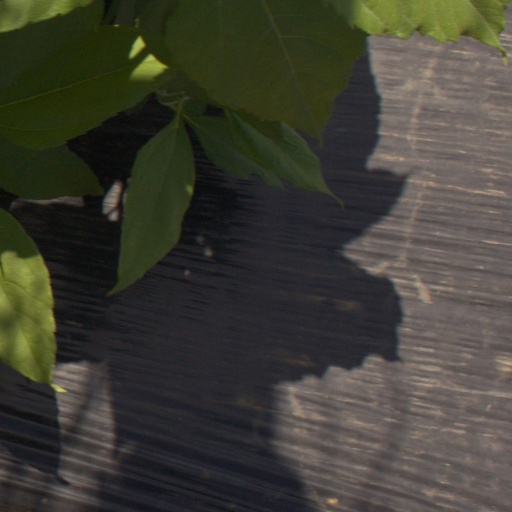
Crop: Jerusalem artichoke